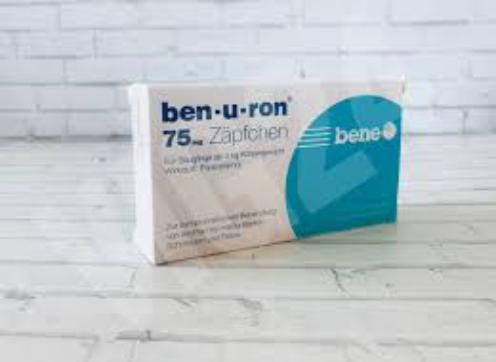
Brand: benuron
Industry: Medical